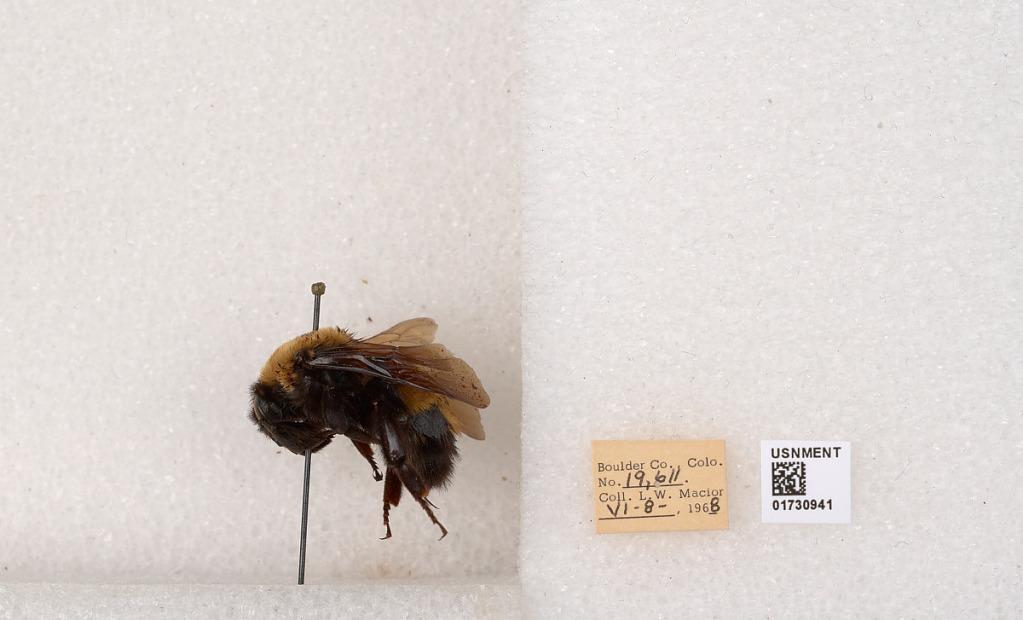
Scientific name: Bombus (Bombus) nevadensis Cresson
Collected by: L. Macior
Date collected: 1968-6-8
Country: United States
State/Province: Colorado
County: Boulder
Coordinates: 40.0925, -105.358